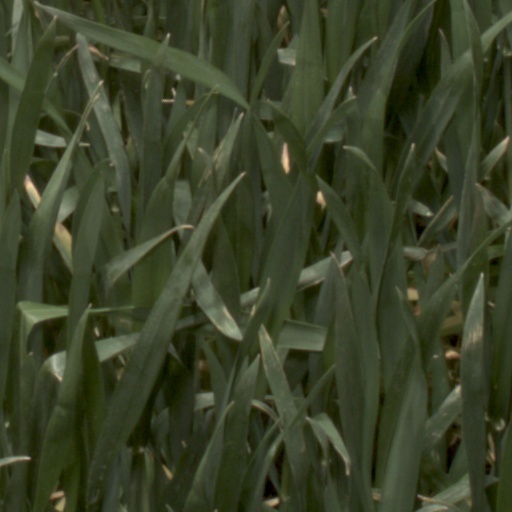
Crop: wheat